West Lake Landfill

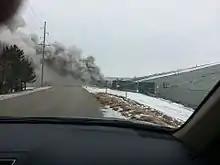
Surface fire at the West Lake Landfill, February 2014

In December 2010, those overseeing the adjoining OU-2 landfill area, the Bridgeton Sanitary Landfill "reported... experiencing elevated temperatures on some gas extraction wells" and concluded that a subsurface smoldering event (SSE) had begun. SSEs are a form of chemical combustion that occur deep within a landfill and produces no visible flame or quantity of smoke, unless they reach the surface, where oxygen is abundant. They usually last for several years.